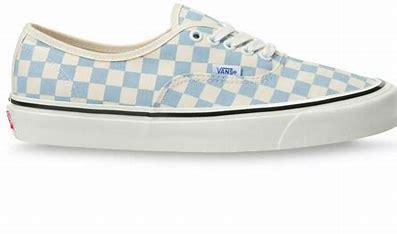
Brand: Vans
Model: Authentic